Queensland Cultural Centre

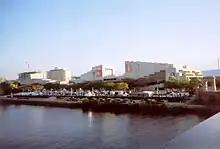
Queensland Performing Arts Centre viewed from Victoria Bridge

The development of cultural institutions was reconsidered during 1974 and evolved into a much more ambitious project. In early November, Deputy Premier Sir Gordon Chalk (who had a genuine interest and commitment to the development of the arts in Queensland) announced a proposal for a $45 million cultural complex as an election campaign measure. While the development of the Art Gallery had been progressing, Chalk, with the assistance of Under Treasurer Leo Hielscher, had covertly commissioned Robin Gibson to produce a master plan for an integrated complex of buildings which would form the Queensland Cultural Centre (QCC). The plan included an Art Gallery, Museum, Performing Arts Centre, State Library and an auditorium and restaurant. The devastating floods of January 1974, which had further hastened the decline of South Brisbane, provided a timely opportunity to use more space adjacent to the river, through resumptions of flood-prone land.